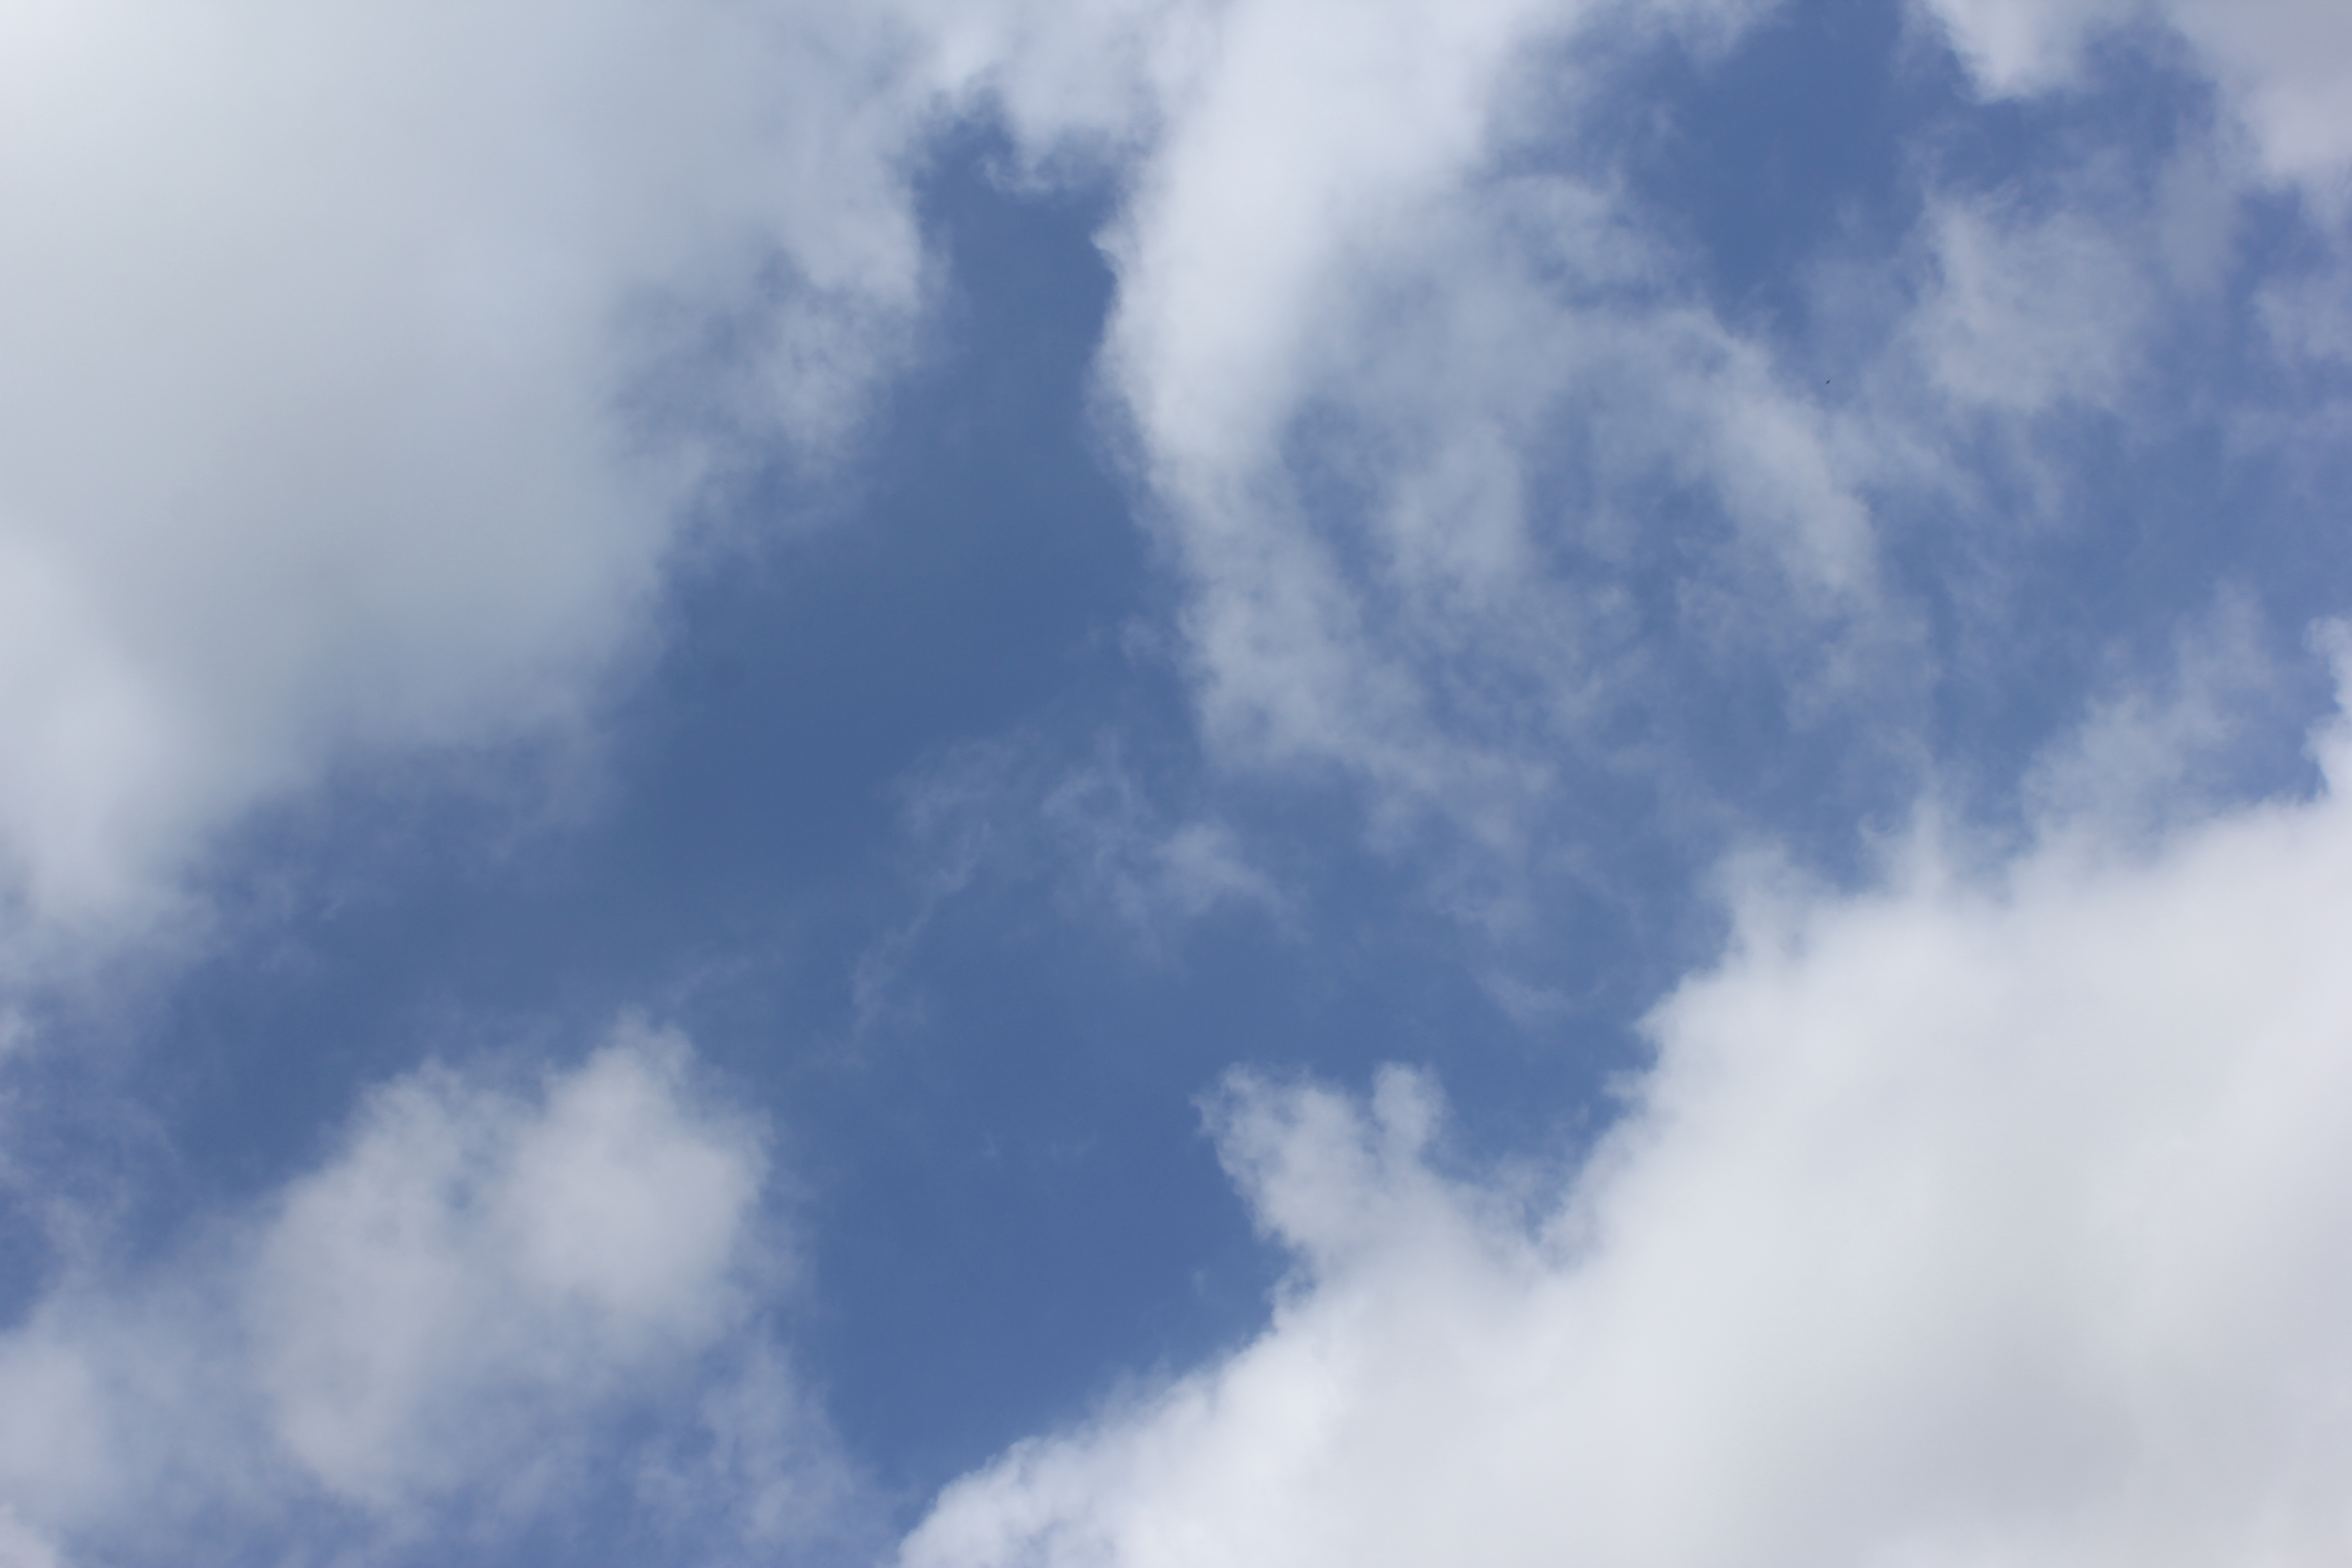
Cloud type: Cumulus